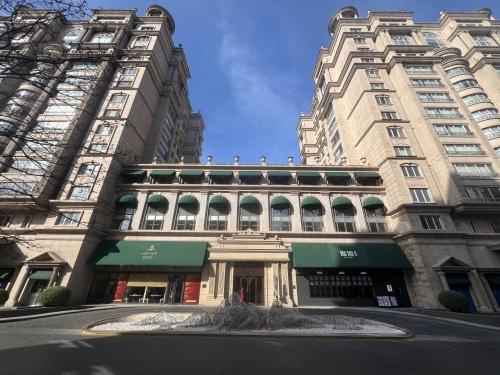
地标名称：山水铂宫
所在城市：北京市·朝阳区